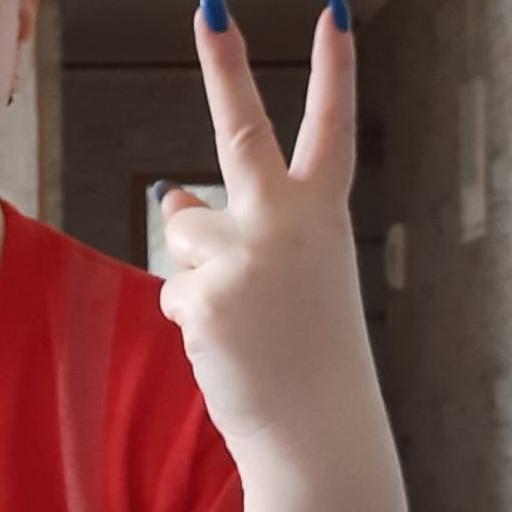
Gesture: peace_inverted